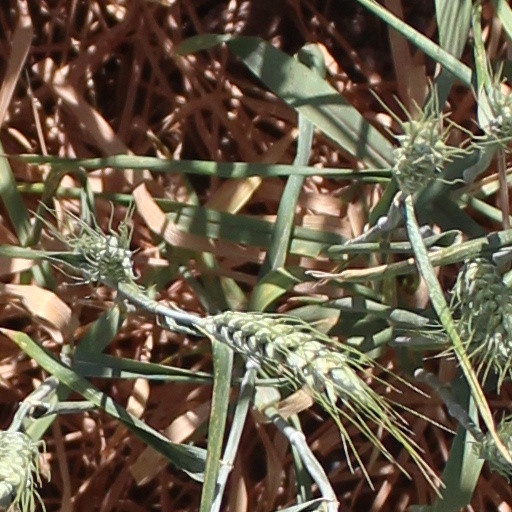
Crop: wheat